George V. Brown

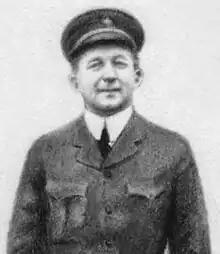
Brown with the military

George Vincent Brown (October 21, 1880 – October 17, 1937) was an American sports official. He championed the development of various sports and sporting events in the United States, most notably the Boston Marathon and amateur ice hockey. From 1904 to 1936, Brown served the United States Olympic Team as a manager, official, and coach. In 1919, he became general manager of the Boston Arena, home to indoor track meets, boxing matches, and hockey games, among other events.